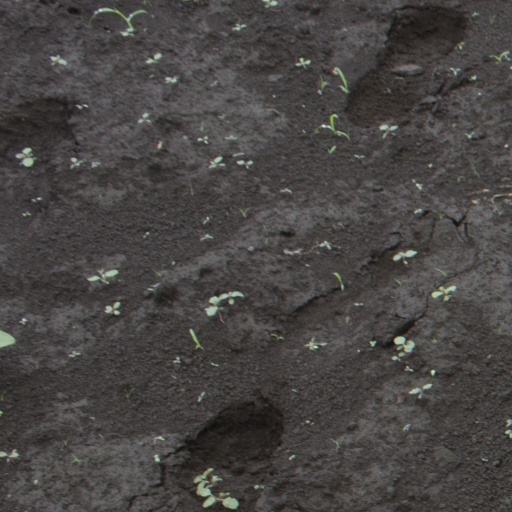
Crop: soybean